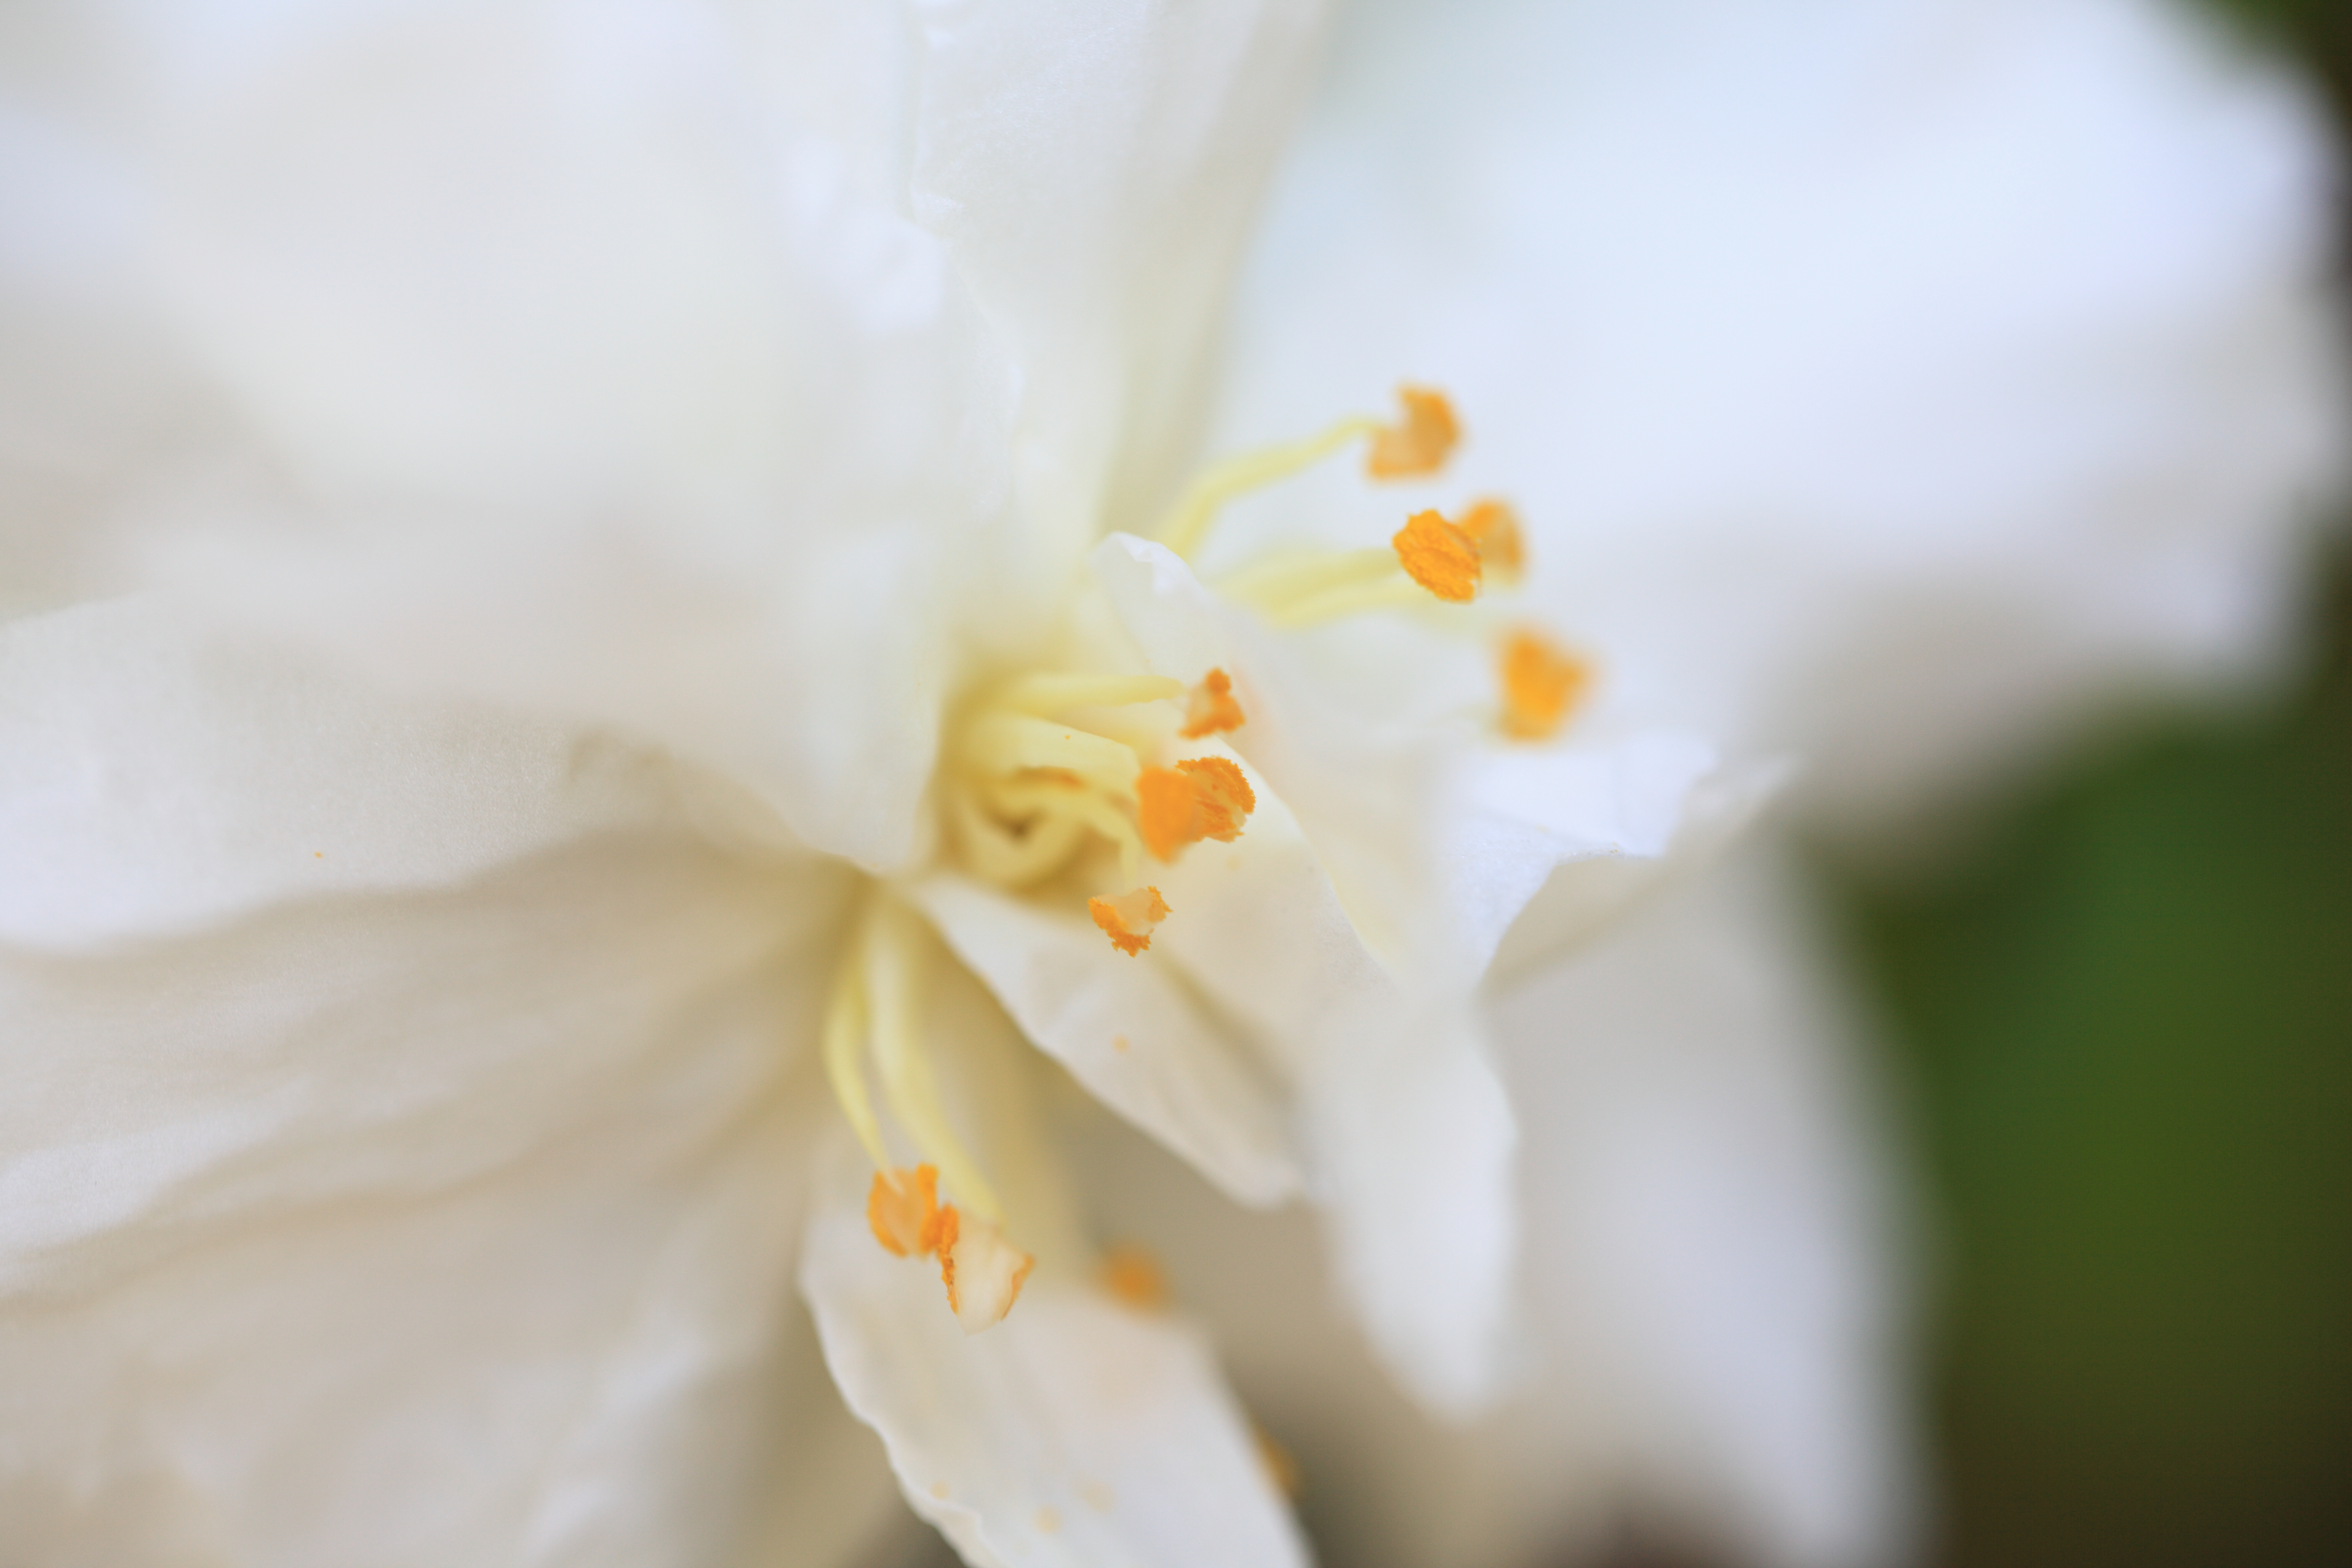
blossom, plant, white, photography, flower, petal, high, botany, yellow, flora, close up, 5d, hires, markii, hi, res, resolution, camellia, sasanqua, macro photography, flowering plant, land plant